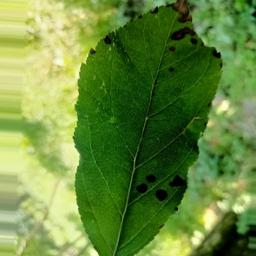
Label: Alternaria